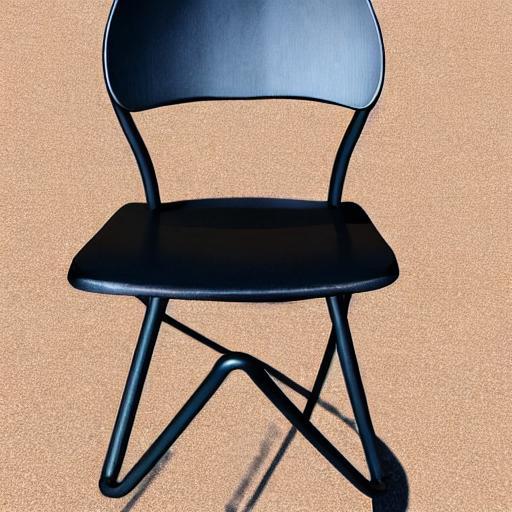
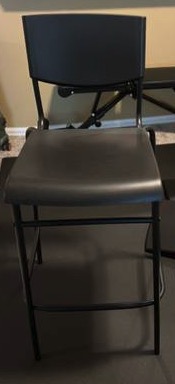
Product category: stool
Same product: no